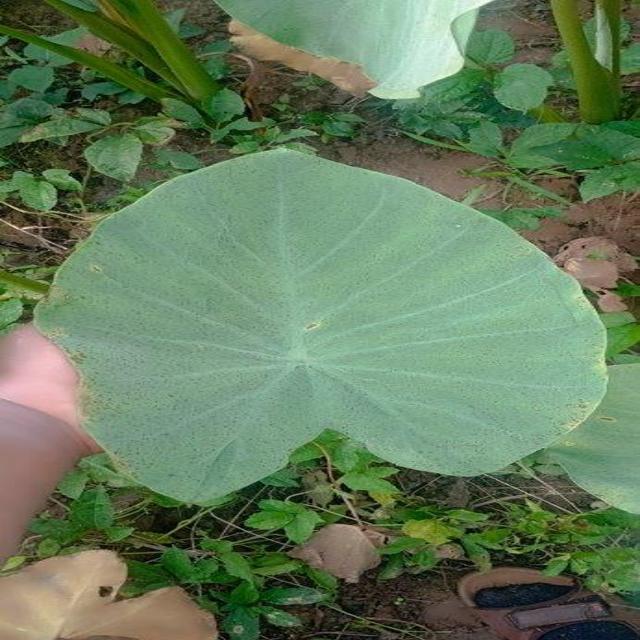
Label: Healthy